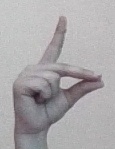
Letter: ta